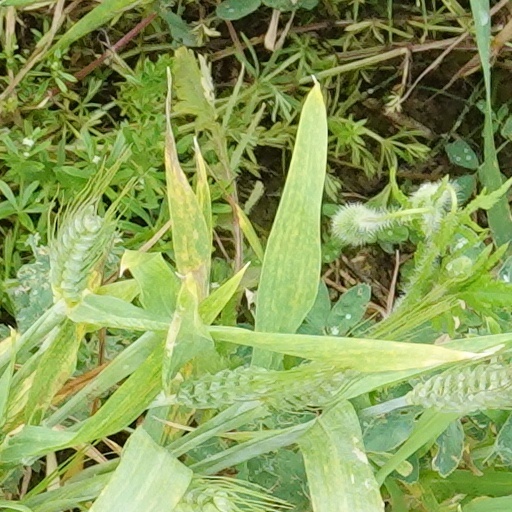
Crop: wheat